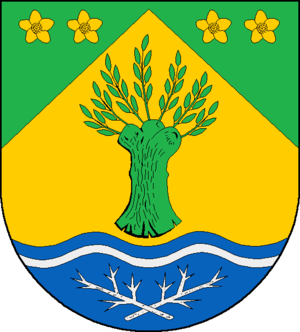
Drage est une commune de Schleswig-Holstein, dans l'arrondissement de Frise-du-Nord, en Allemagne.